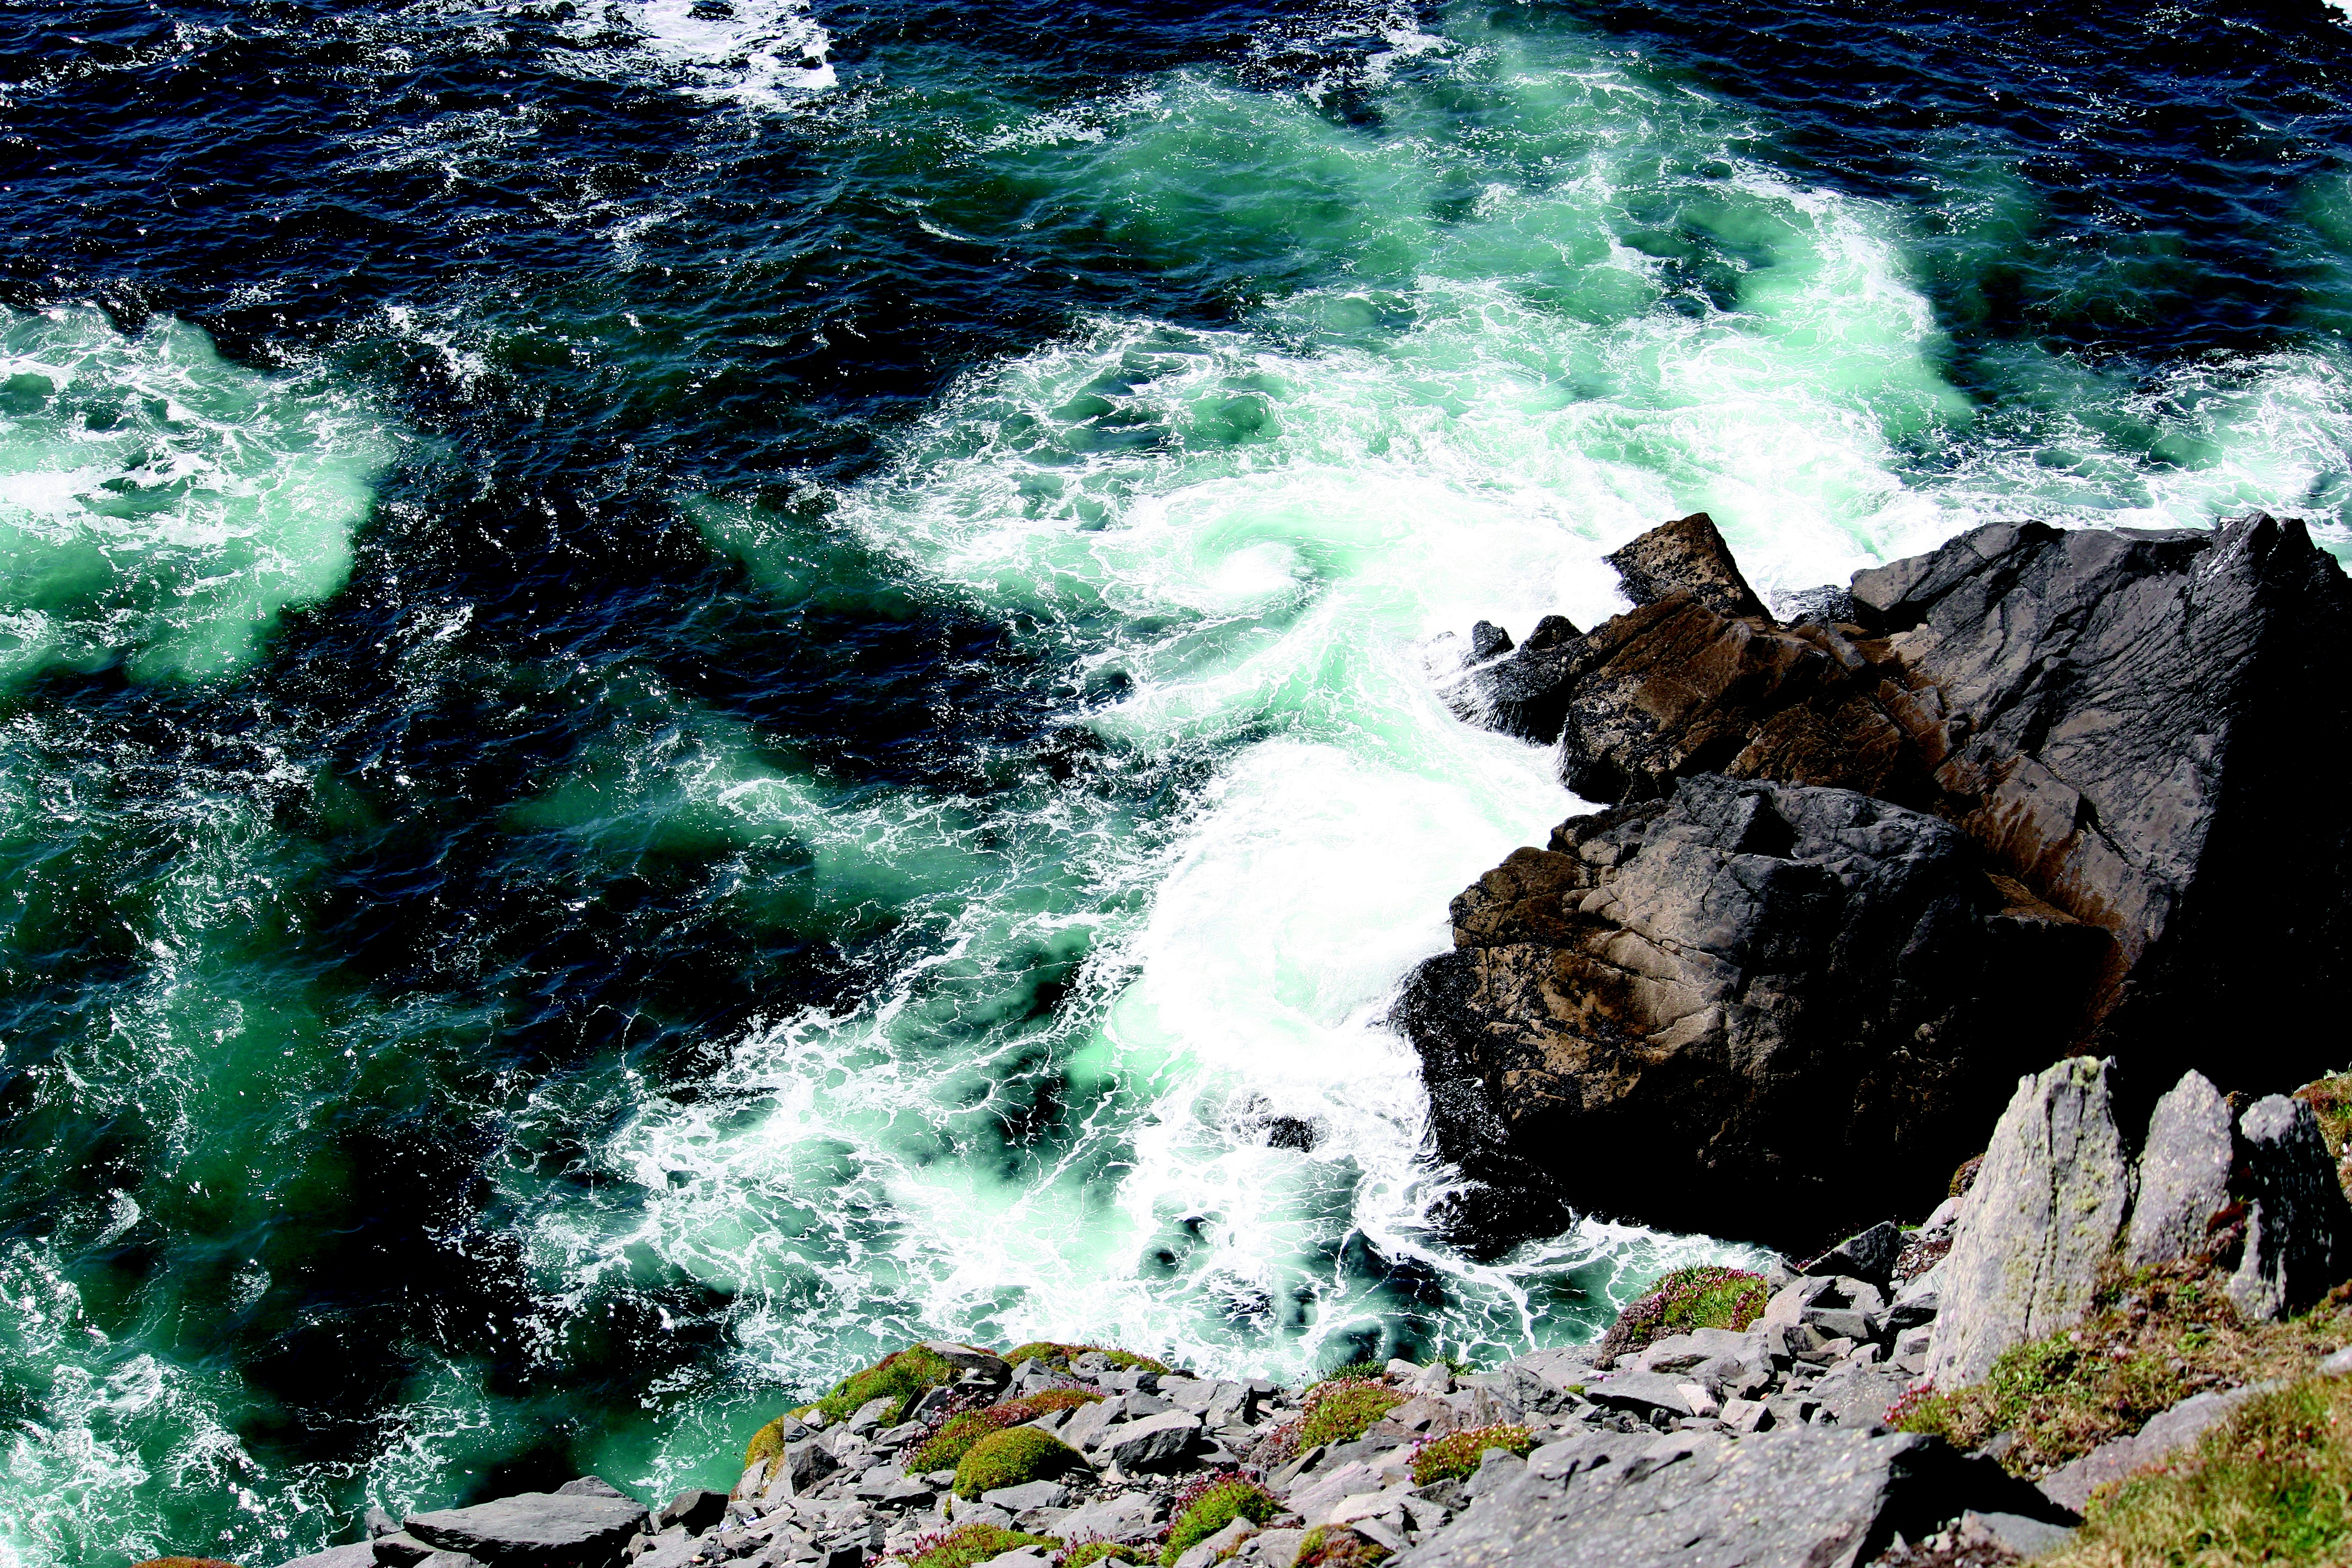
sea, coast, water, nature, rock, ocean, waterfall, wave, coastal, river, stream, surf, spray, rapid, terrain, body of water, cliffs, ireland, atlantic, water feature, kerry, landform, ocean surf, wind wave, sound of the sea